Denghoog

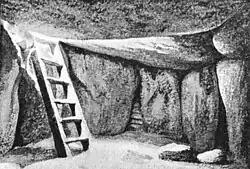
Interior of the Denghoog

The hill was first opened for archaeological research in 1868 by , a professor of geology. He found an undisturbed grave chamber that was divided in three sections. The eastern section was divided off by two rows of upright tiles, rising around 25 cm above the floor. The floor of the section was meticulously tiled with stone covered by a layer of small stone fragments. The western and north-western sections featured a substantial number of slab-like stones, some of which were arranged in a semi-circle. The floor of the chamber was covered by a roughly 20 cm deep layer of gray (on top) and yellow (below) sand in which were found some burial objects, remains of an unburned body and a cow's tooth. Remains of other burials were found strewn all over the chamber.